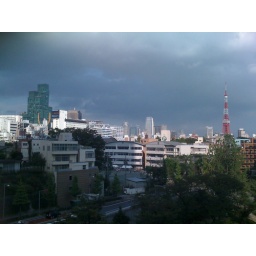
I work in that big green building on the left (Izumi Garden Tower). Taken from Roppongi Hills.